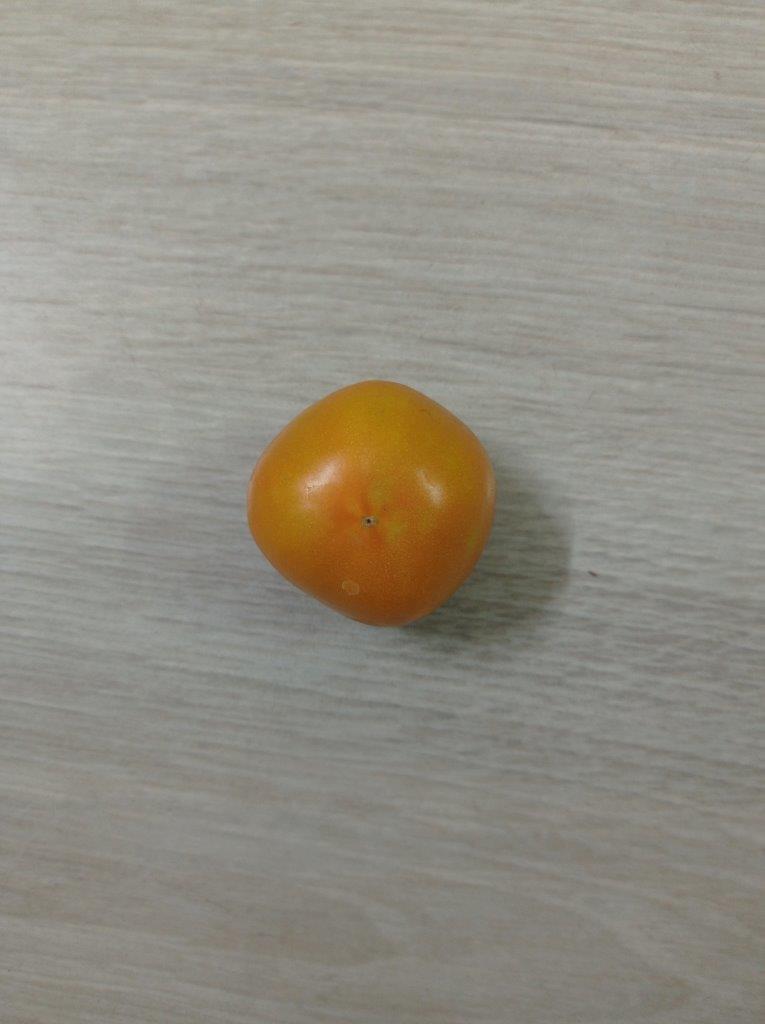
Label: Fresh